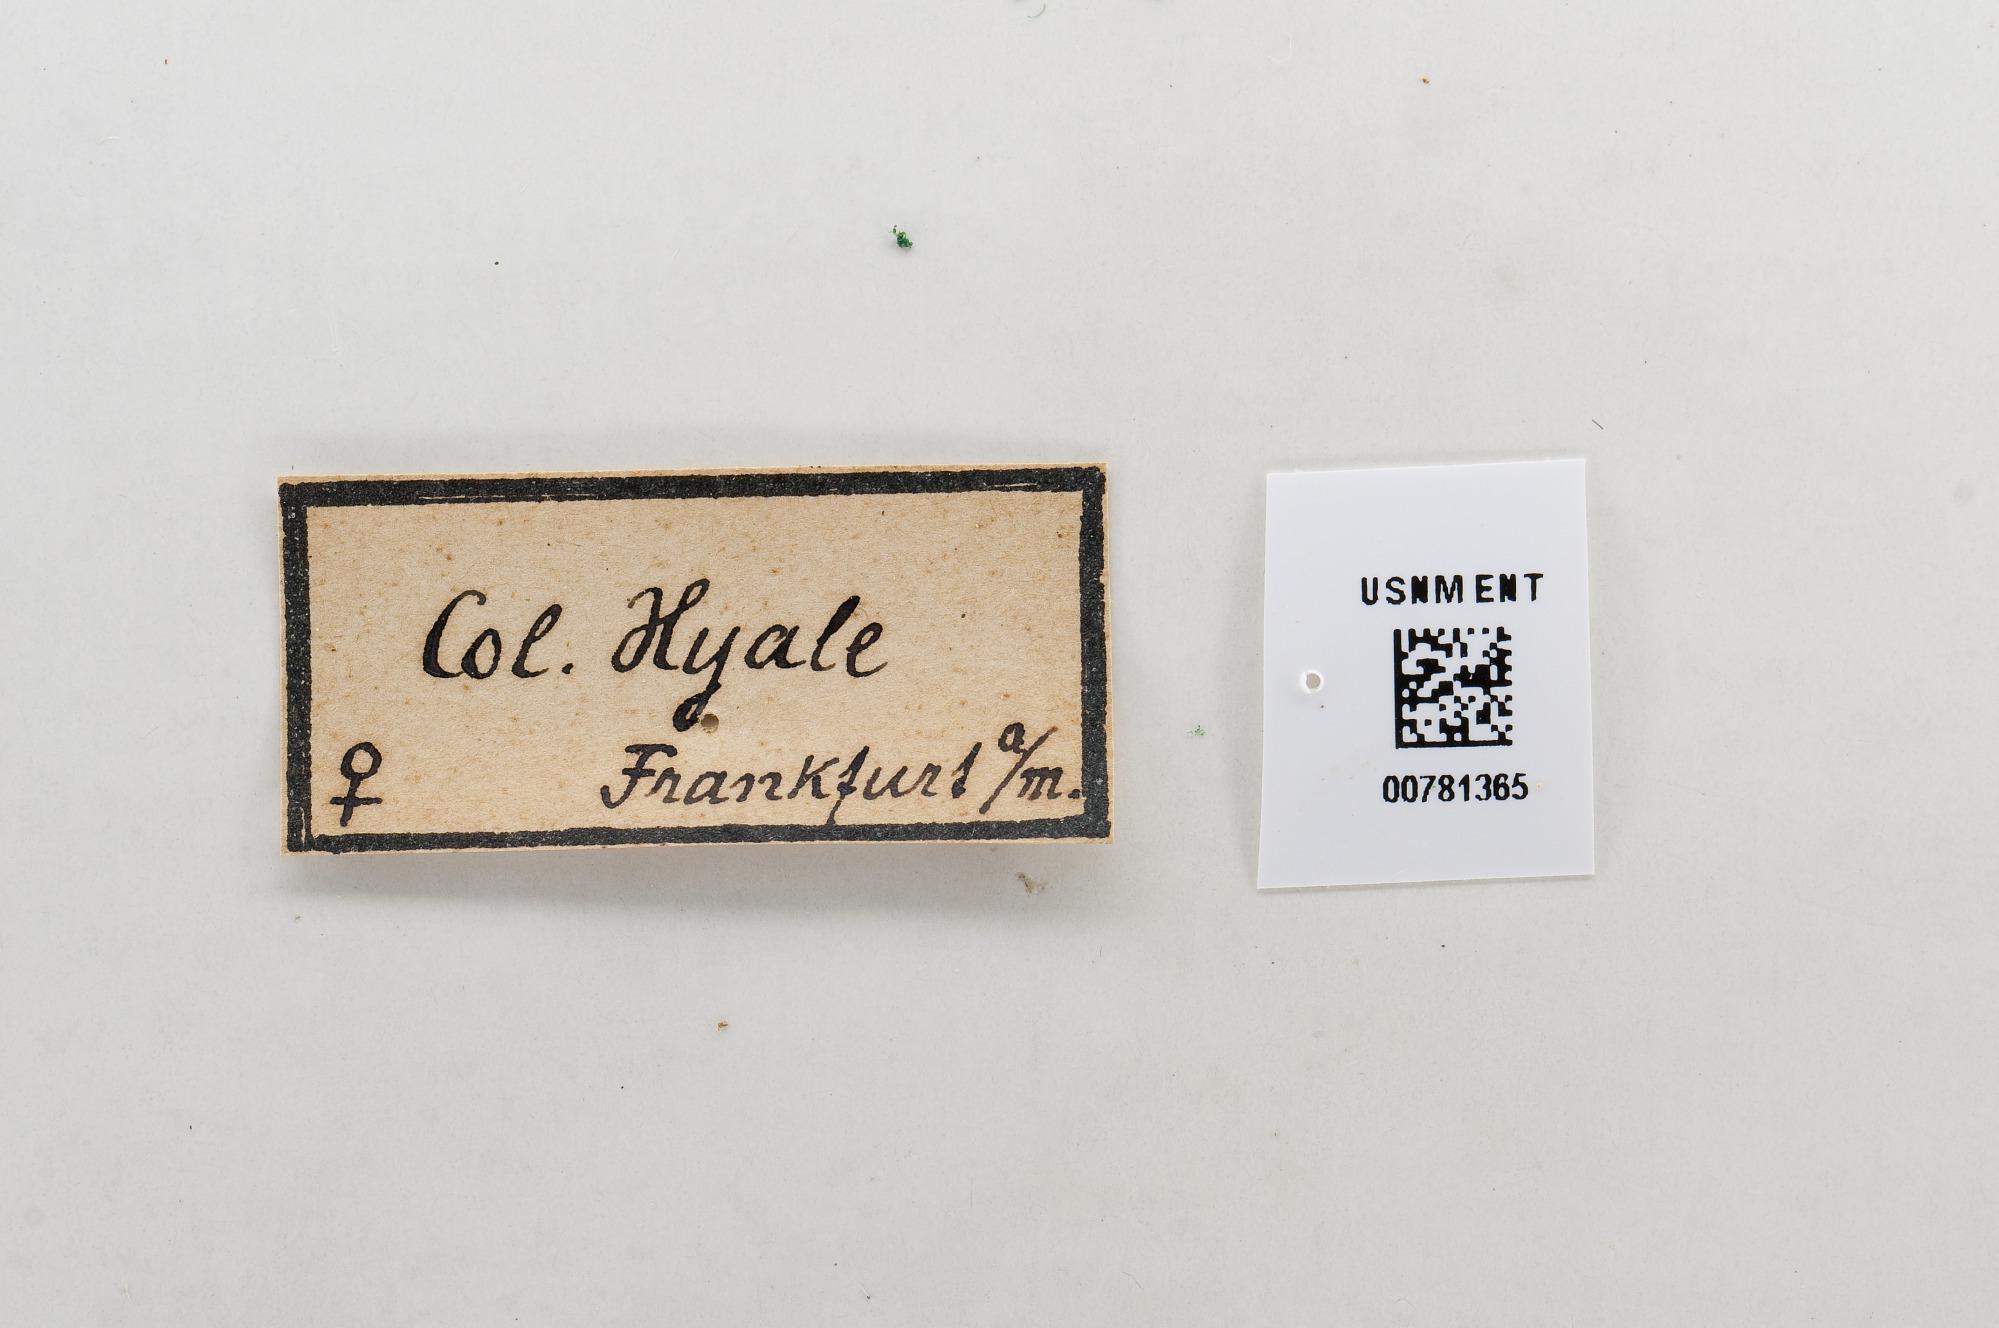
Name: Colias erate
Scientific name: Colias erate
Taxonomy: Animalia, Arthropoda, Hexapoda, Insecta, Lepidoptera, Pieridae, Coliadinae